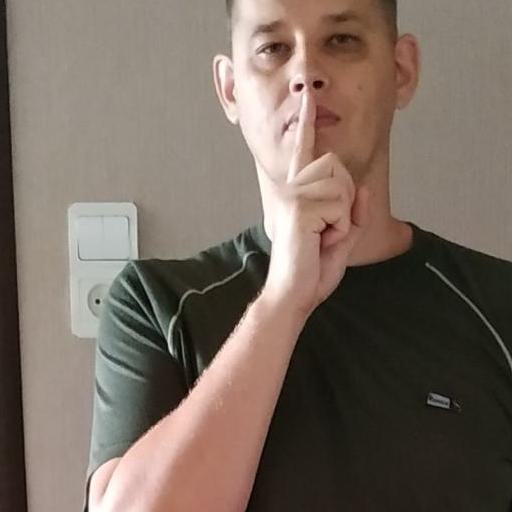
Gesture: mute